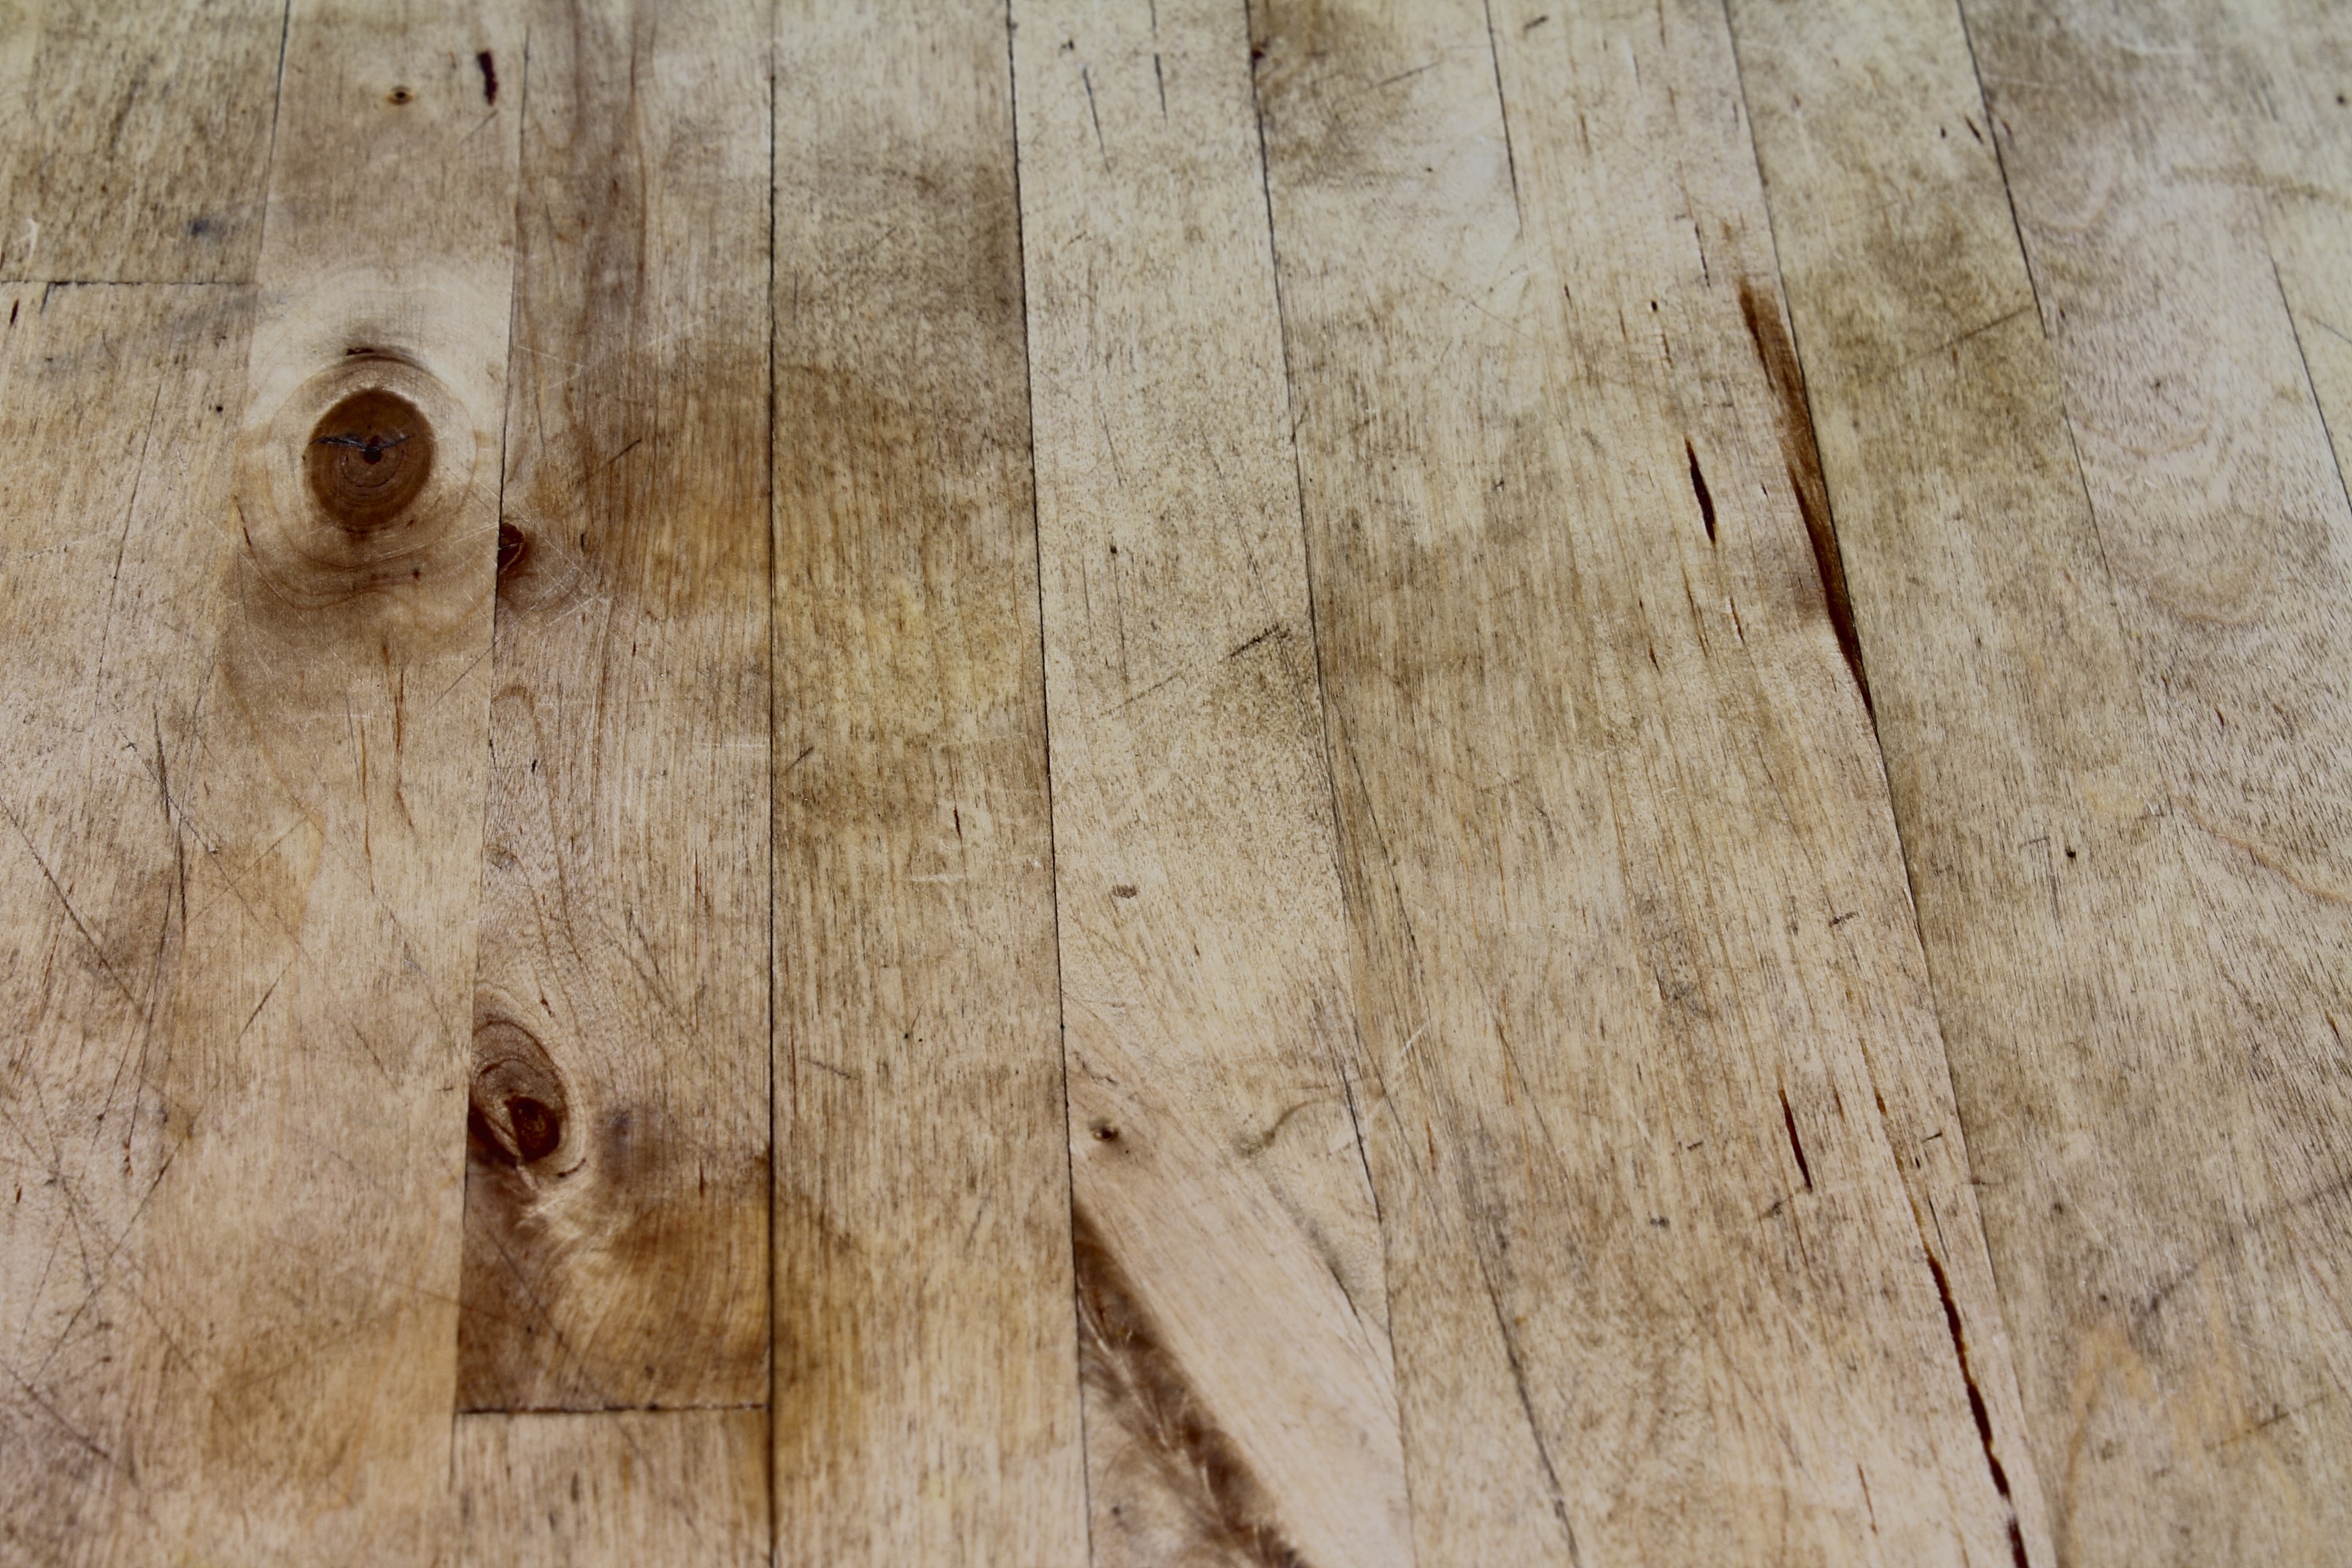
nature, structure, wood, texture, floor, old, wall, weathered, background, flooring, wood flooring, wood surface